The Girl Who Couldn't Quite

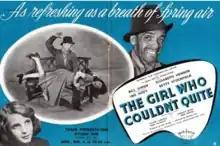
Theatrical release poster

The Girl Who Couldn't Quite is a 1950 British drama film directed by Norman Lee and starring Bill Owen, Elizabeth Henson and Iris Hoey. The screenplay was by Norman Lee and Marjorie Deans based on the 1947 stage play of the same name by Leo Marks.